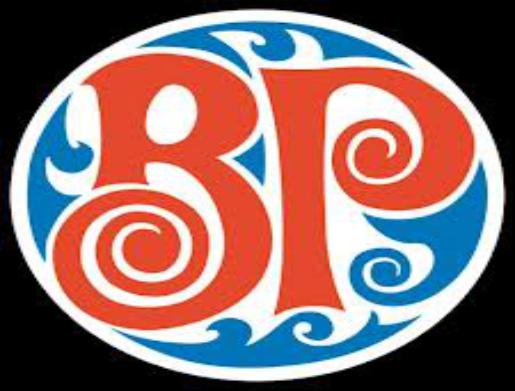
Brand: Boston Pizza
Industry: Food